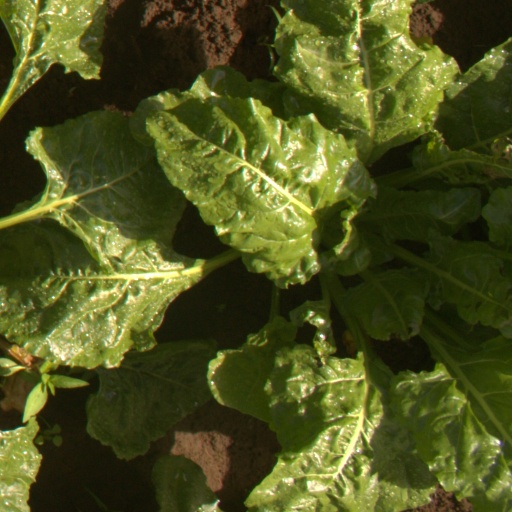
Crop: sugar beet